Isolation forest

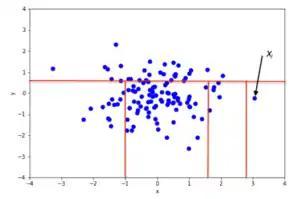
An example of isolating an anomalous point in a 2D Gaussian distribution.

An example of random partitioning in a 2D dataset of normally distributed points is shown in the first figure for a non-anomalous point and in the second one for a point that is more likely to be an anomaly. It is apparent from the pictures how anomalies require fewer random partitions to be isolated, compared to normal points.